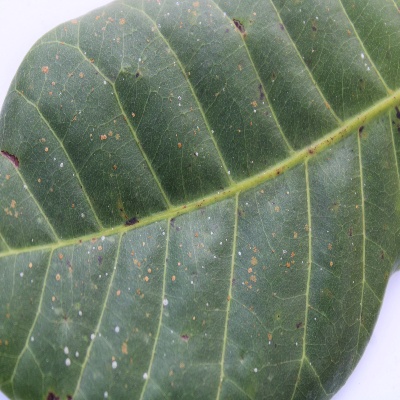
Crop: Cashew
Condition: red rust